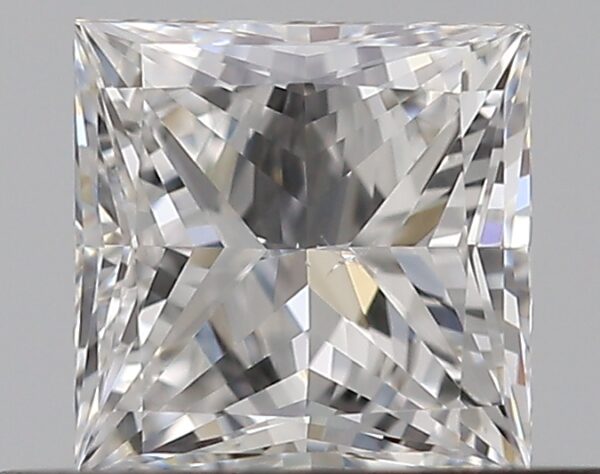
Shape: princess
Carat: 0.5
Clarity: SI1
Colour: E
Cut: EX
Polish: EX
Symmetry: VG
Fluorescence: N
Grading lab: GIA
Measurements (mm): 4.35 x 4.33 x 3.03